Triboluminescence

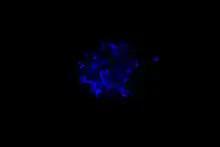
Triboluminescence of nicotine -salicylate

Triboluminescence is a phenomenon in which light is generated when a material is mechanically pulled apart, ripped, scratched, crushed, or rubbed (see tribology). The phenomenon is not fully understood but appears in most cases to be caused by the separation and reunification of static electric charges, see also triboelectric effect. The term comes from the Greek τρίβειν ("to rub"; see tribology) and the Latin "lumen" (light). Triboluminescence can be observed when breaking sugar crystals and peeling adhesive tapes.